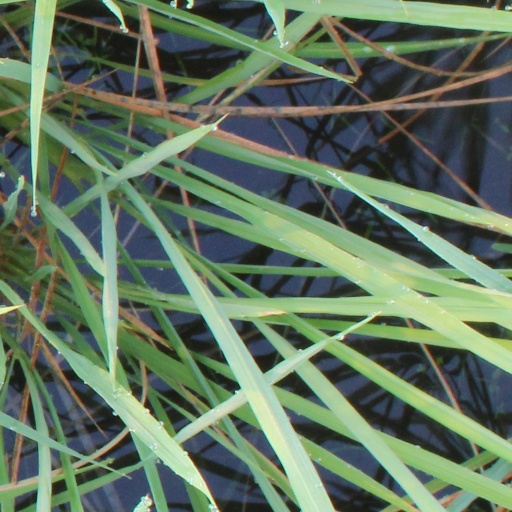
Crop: rice